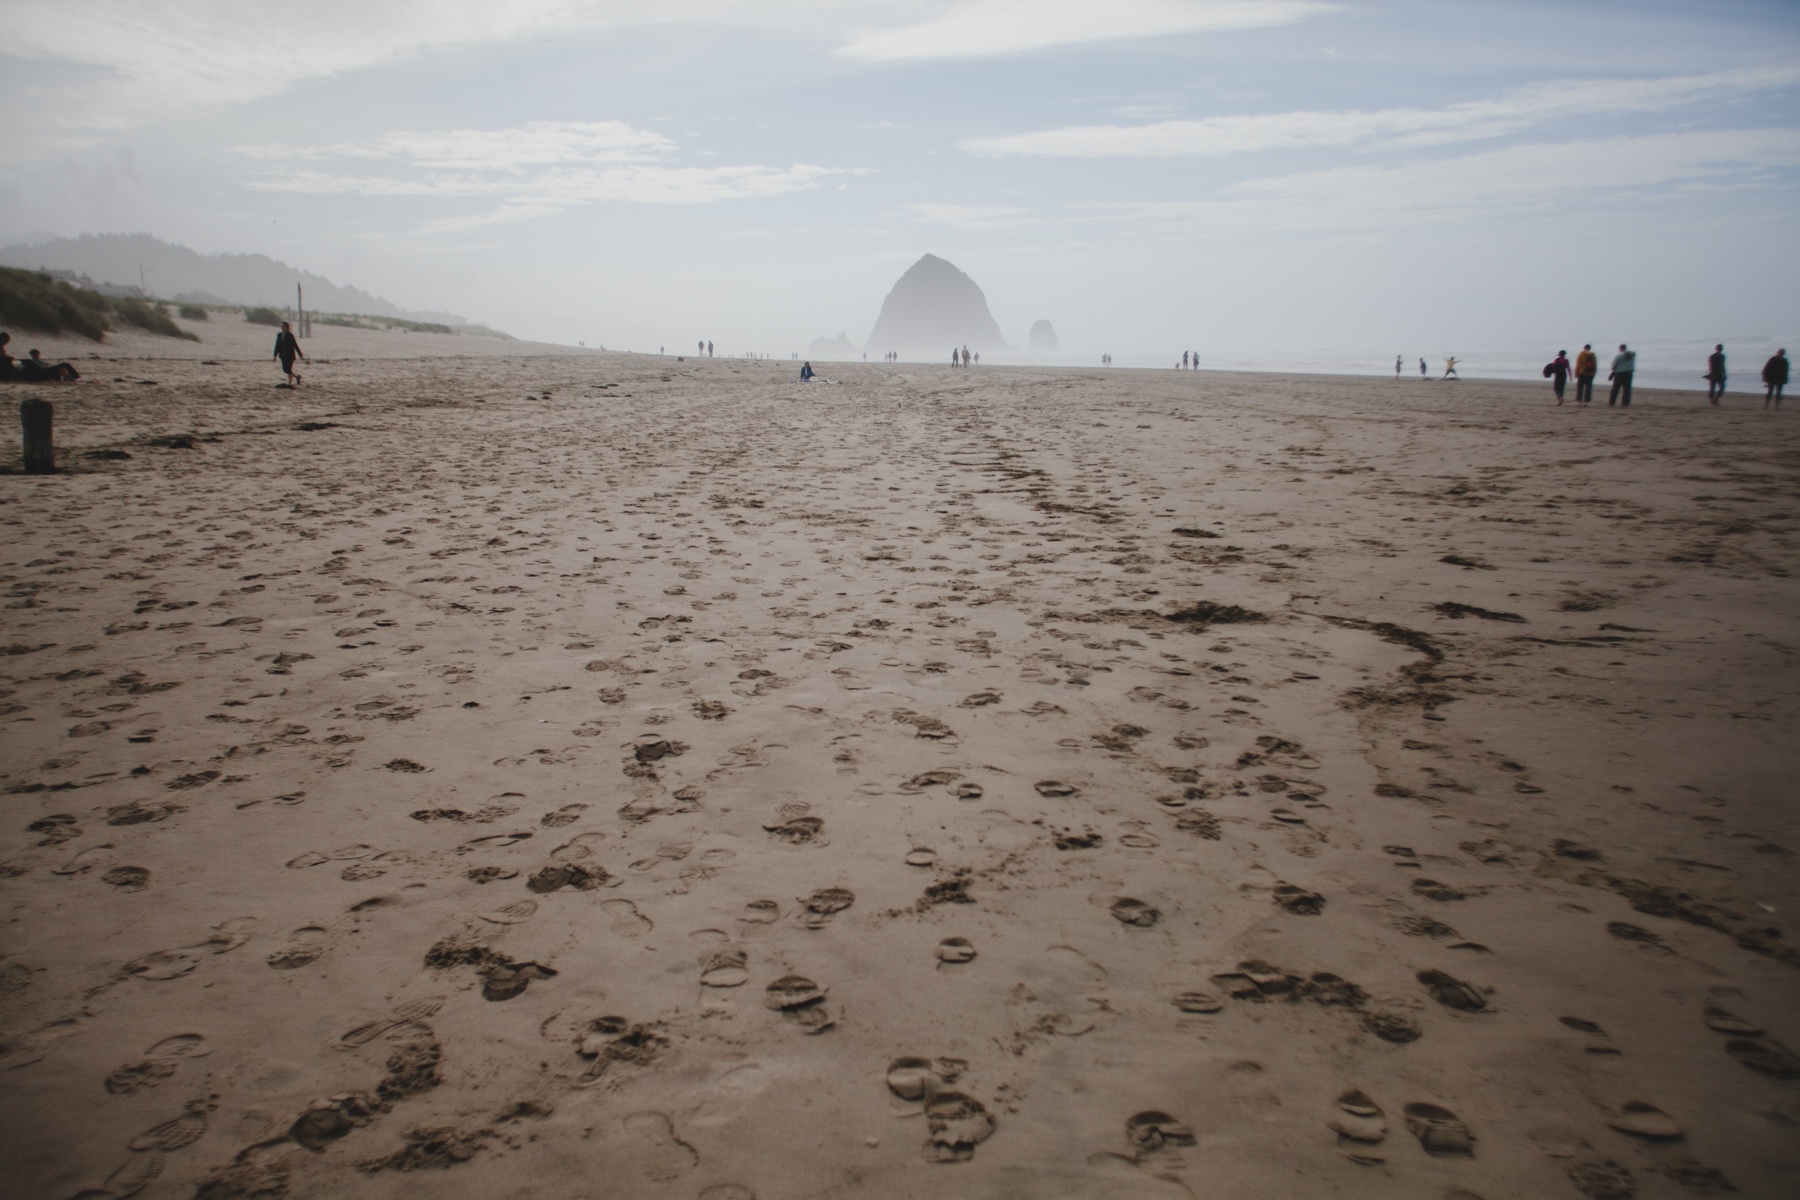
beach, sea, coast, sand, ocean, horizon, shore, wave, material, body of water, habitat, mudflat, natural environment